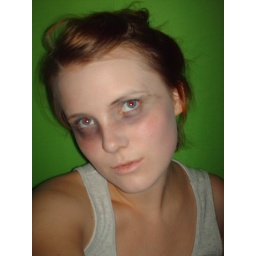
i am one of the few people lucky enough to have a green screen in my living room.